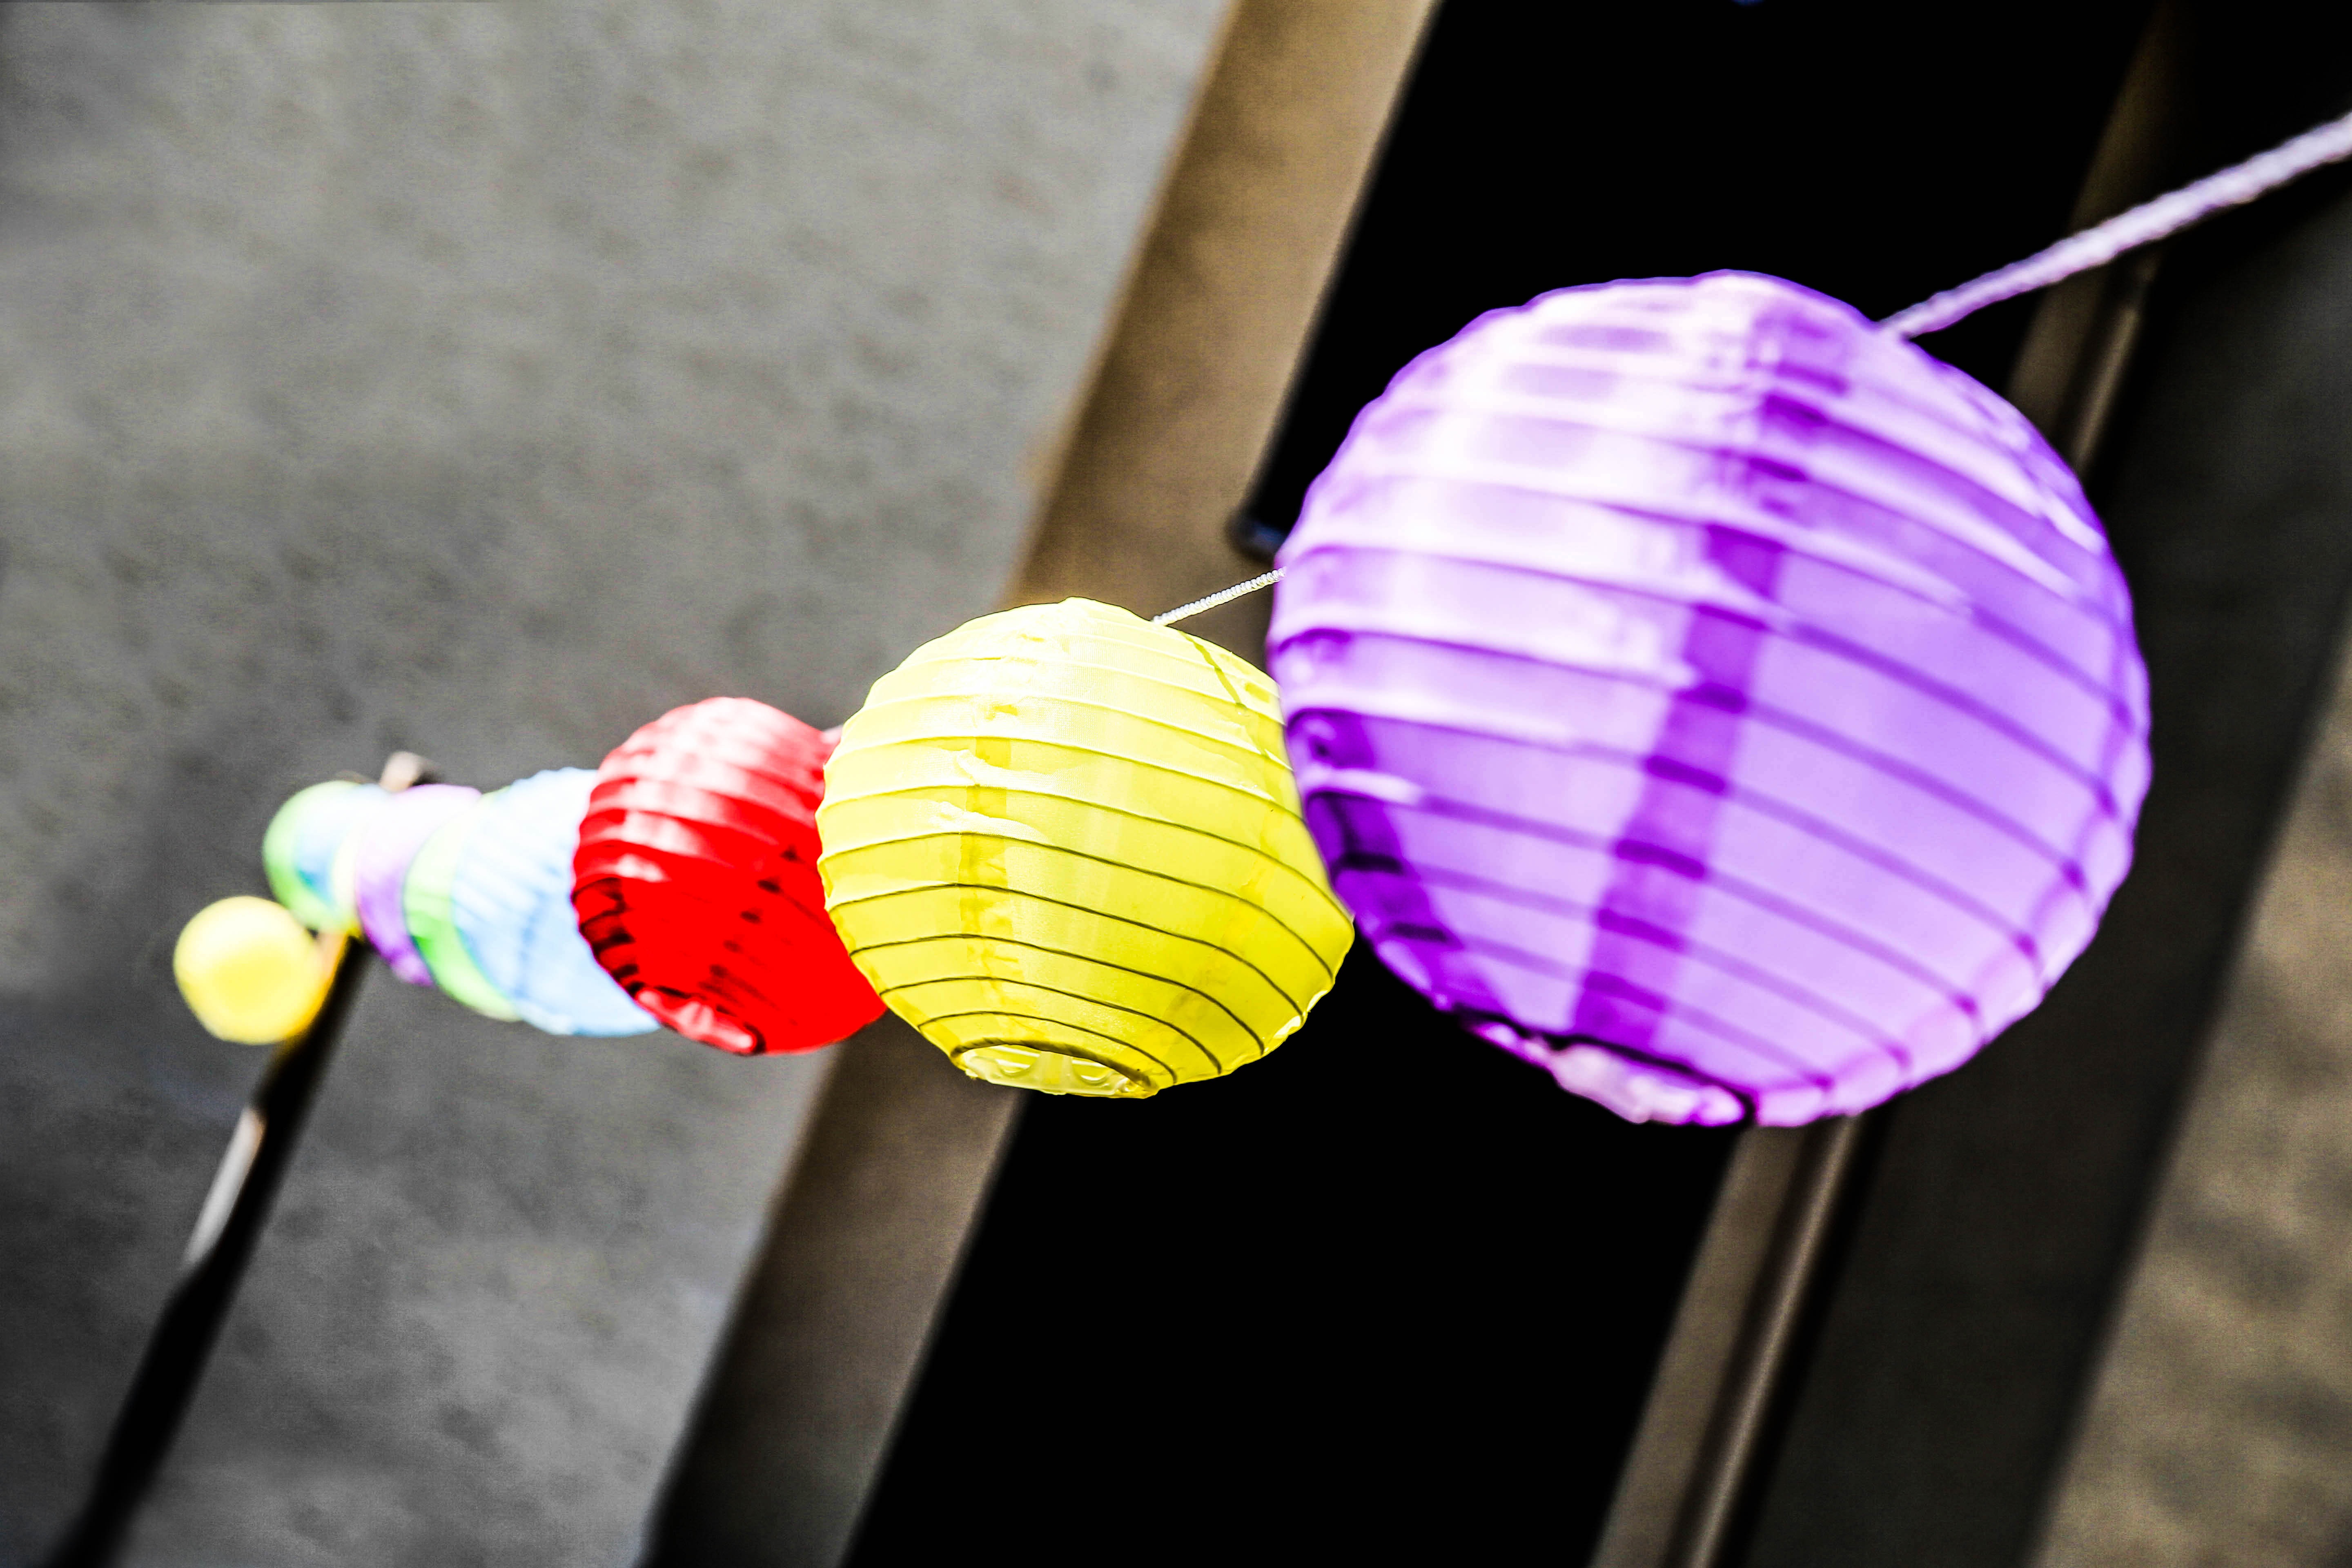
flower, decoration, color, yellow, wedding, interior design, macro photography